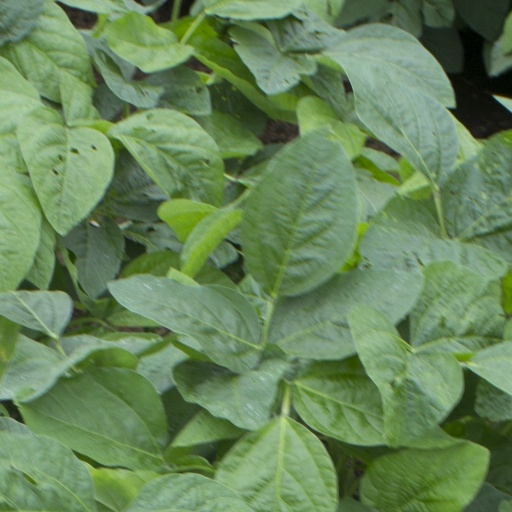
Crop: soybean